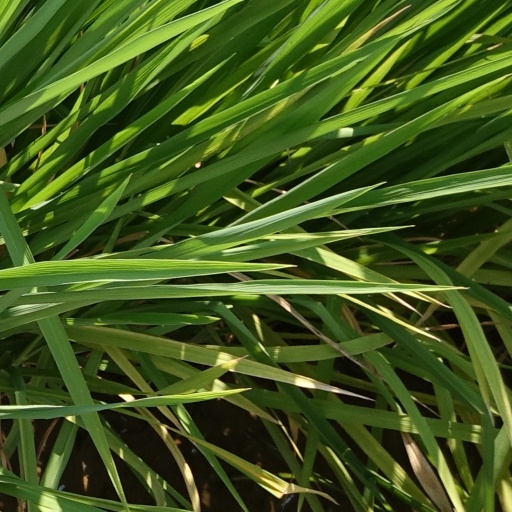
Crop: rice